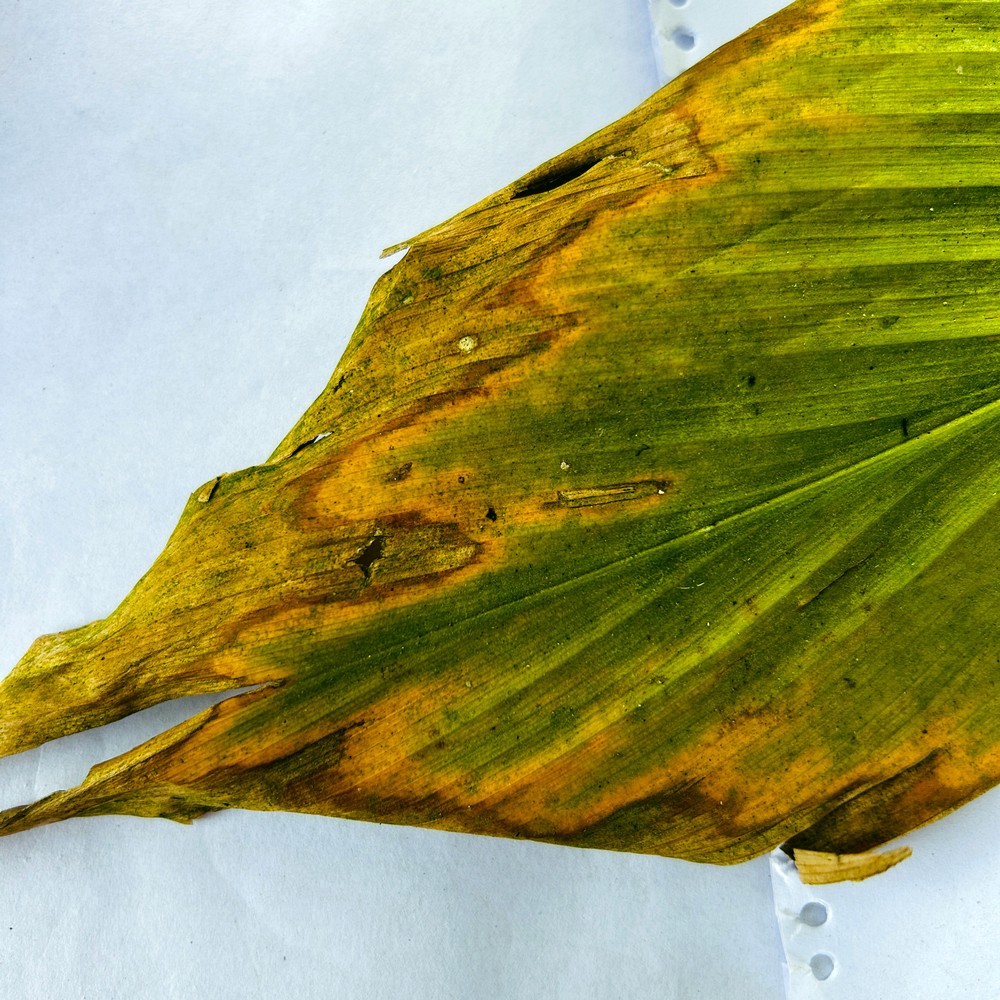
Label: Leaf Blotch